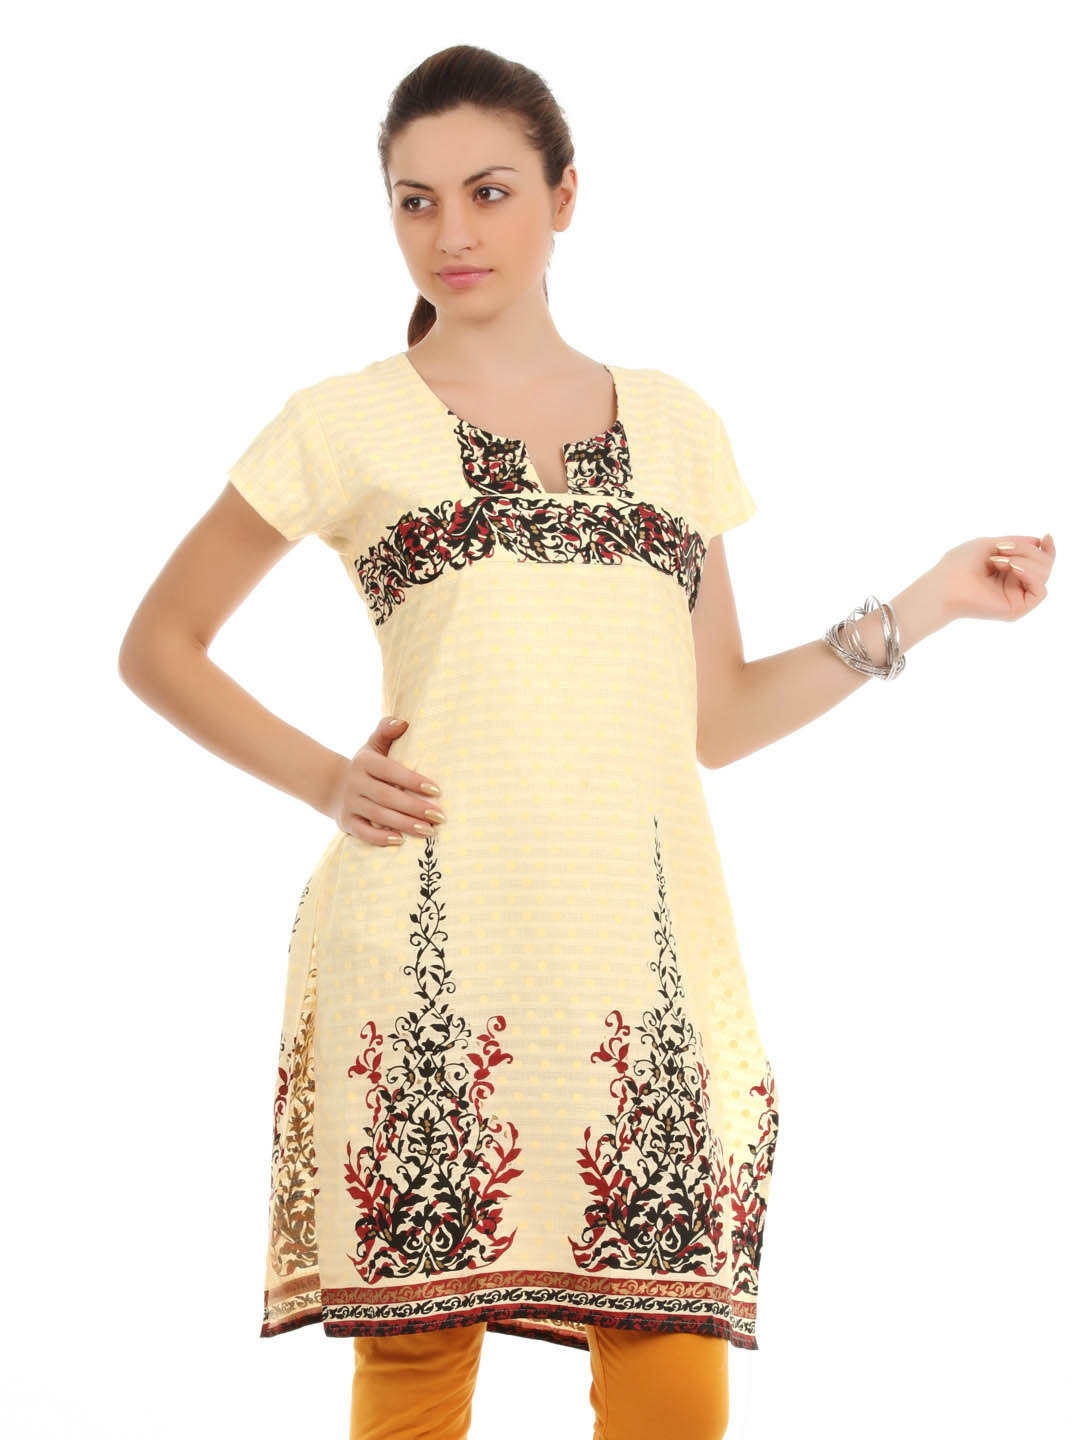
Diva Women Cream Kurta
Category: Apparel / Topwear / Kurtas
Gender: Women
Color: Cream
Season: Summer 2012
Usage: Ethnic